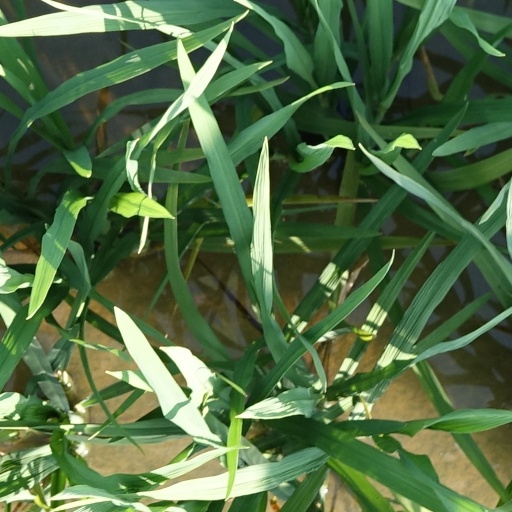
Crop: rice